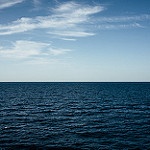
Label: sea